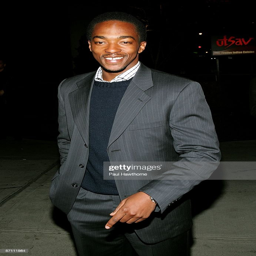
actor attends the opening night .